Scania market

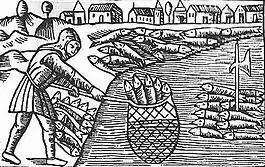
Medieval herring fishing in Scania (published 1555).

The basis for the market's popularity was the rich herring fishing around the Falsterbo Peninsula. Legend tells that the herring fishery off the Scanian coast was so rich, that one could scoop up the fish with one's hands. After a visit to the region in 1364, the French crusader Philippe de Mezieres wrote: "Two months a year, that is in September and October, the herring travel from one sea to the other through the Sound, by order of God, in such large numbers that it is a great wonder, and so many pass through the sound in these months, that at several places one can cut them with a dagger." Mezieres further went on to estimate that no less than 300,000 people were active in the trade during these months.